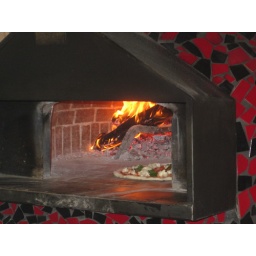
pizza in the brick oven